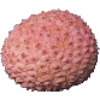
Label: lychee